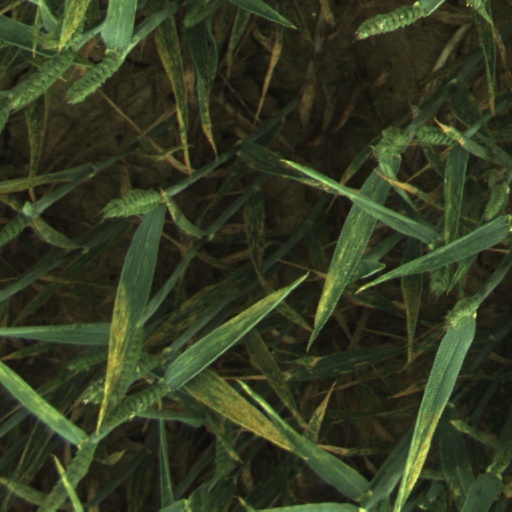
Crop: wheat